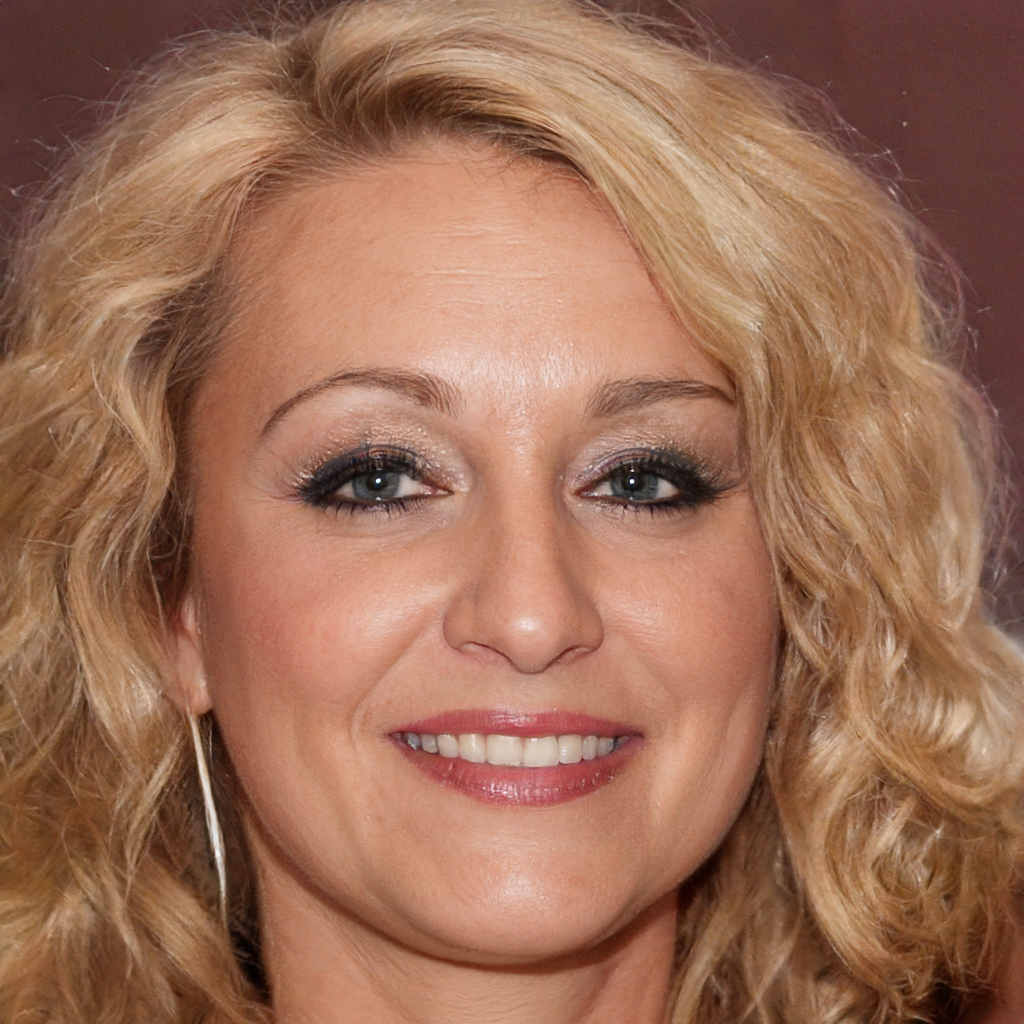
Gender: Female